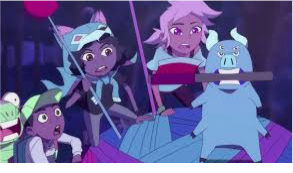
Portrait style: Cartoon Portrait